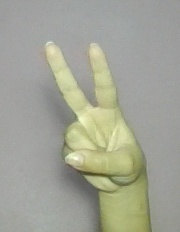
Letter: taa